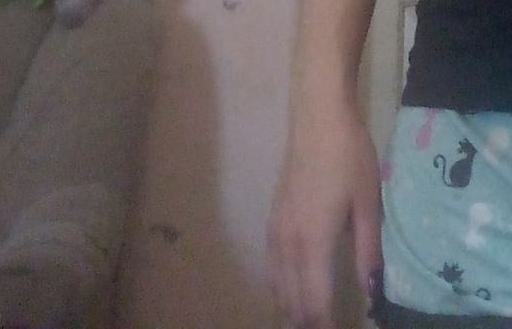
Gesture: no_gesture